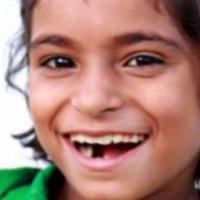
Age group: age 01-10